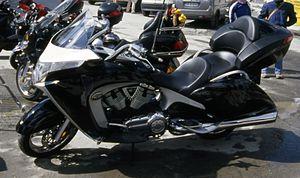
Victory Motorcycles était un fabricant américain de motocyclettes, filiale du groupe Polaris, implanté à Spirit Lake, en Iowa.